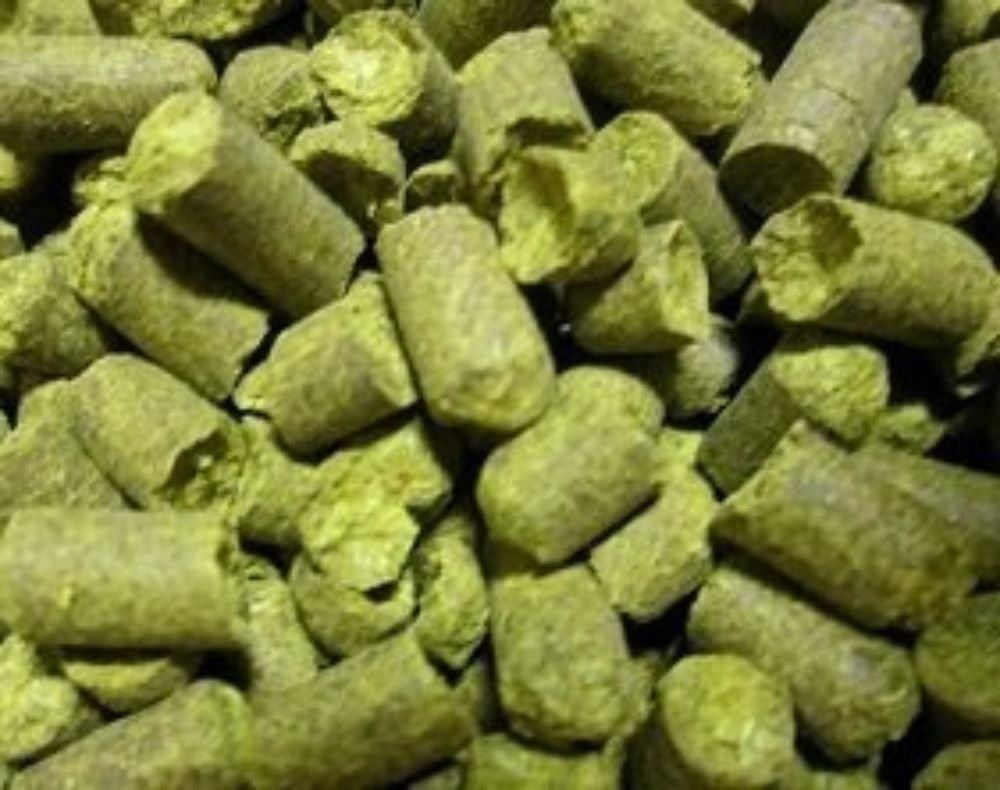
Item Name: US Apollo Hop Pellets - 4 oz.
Bullet Point 1: Alpha Acid: 15.0-21.2
Bullet Point 2: Flavor: Resin
Bullet Point 3: Typically use: Bittering
Product Description: US Apollo hops are a great bittering variety that features strong resinous aromas which are great for brewing American-style IPAs.
Value: 253.0
Unit: Count

Price: 17.34